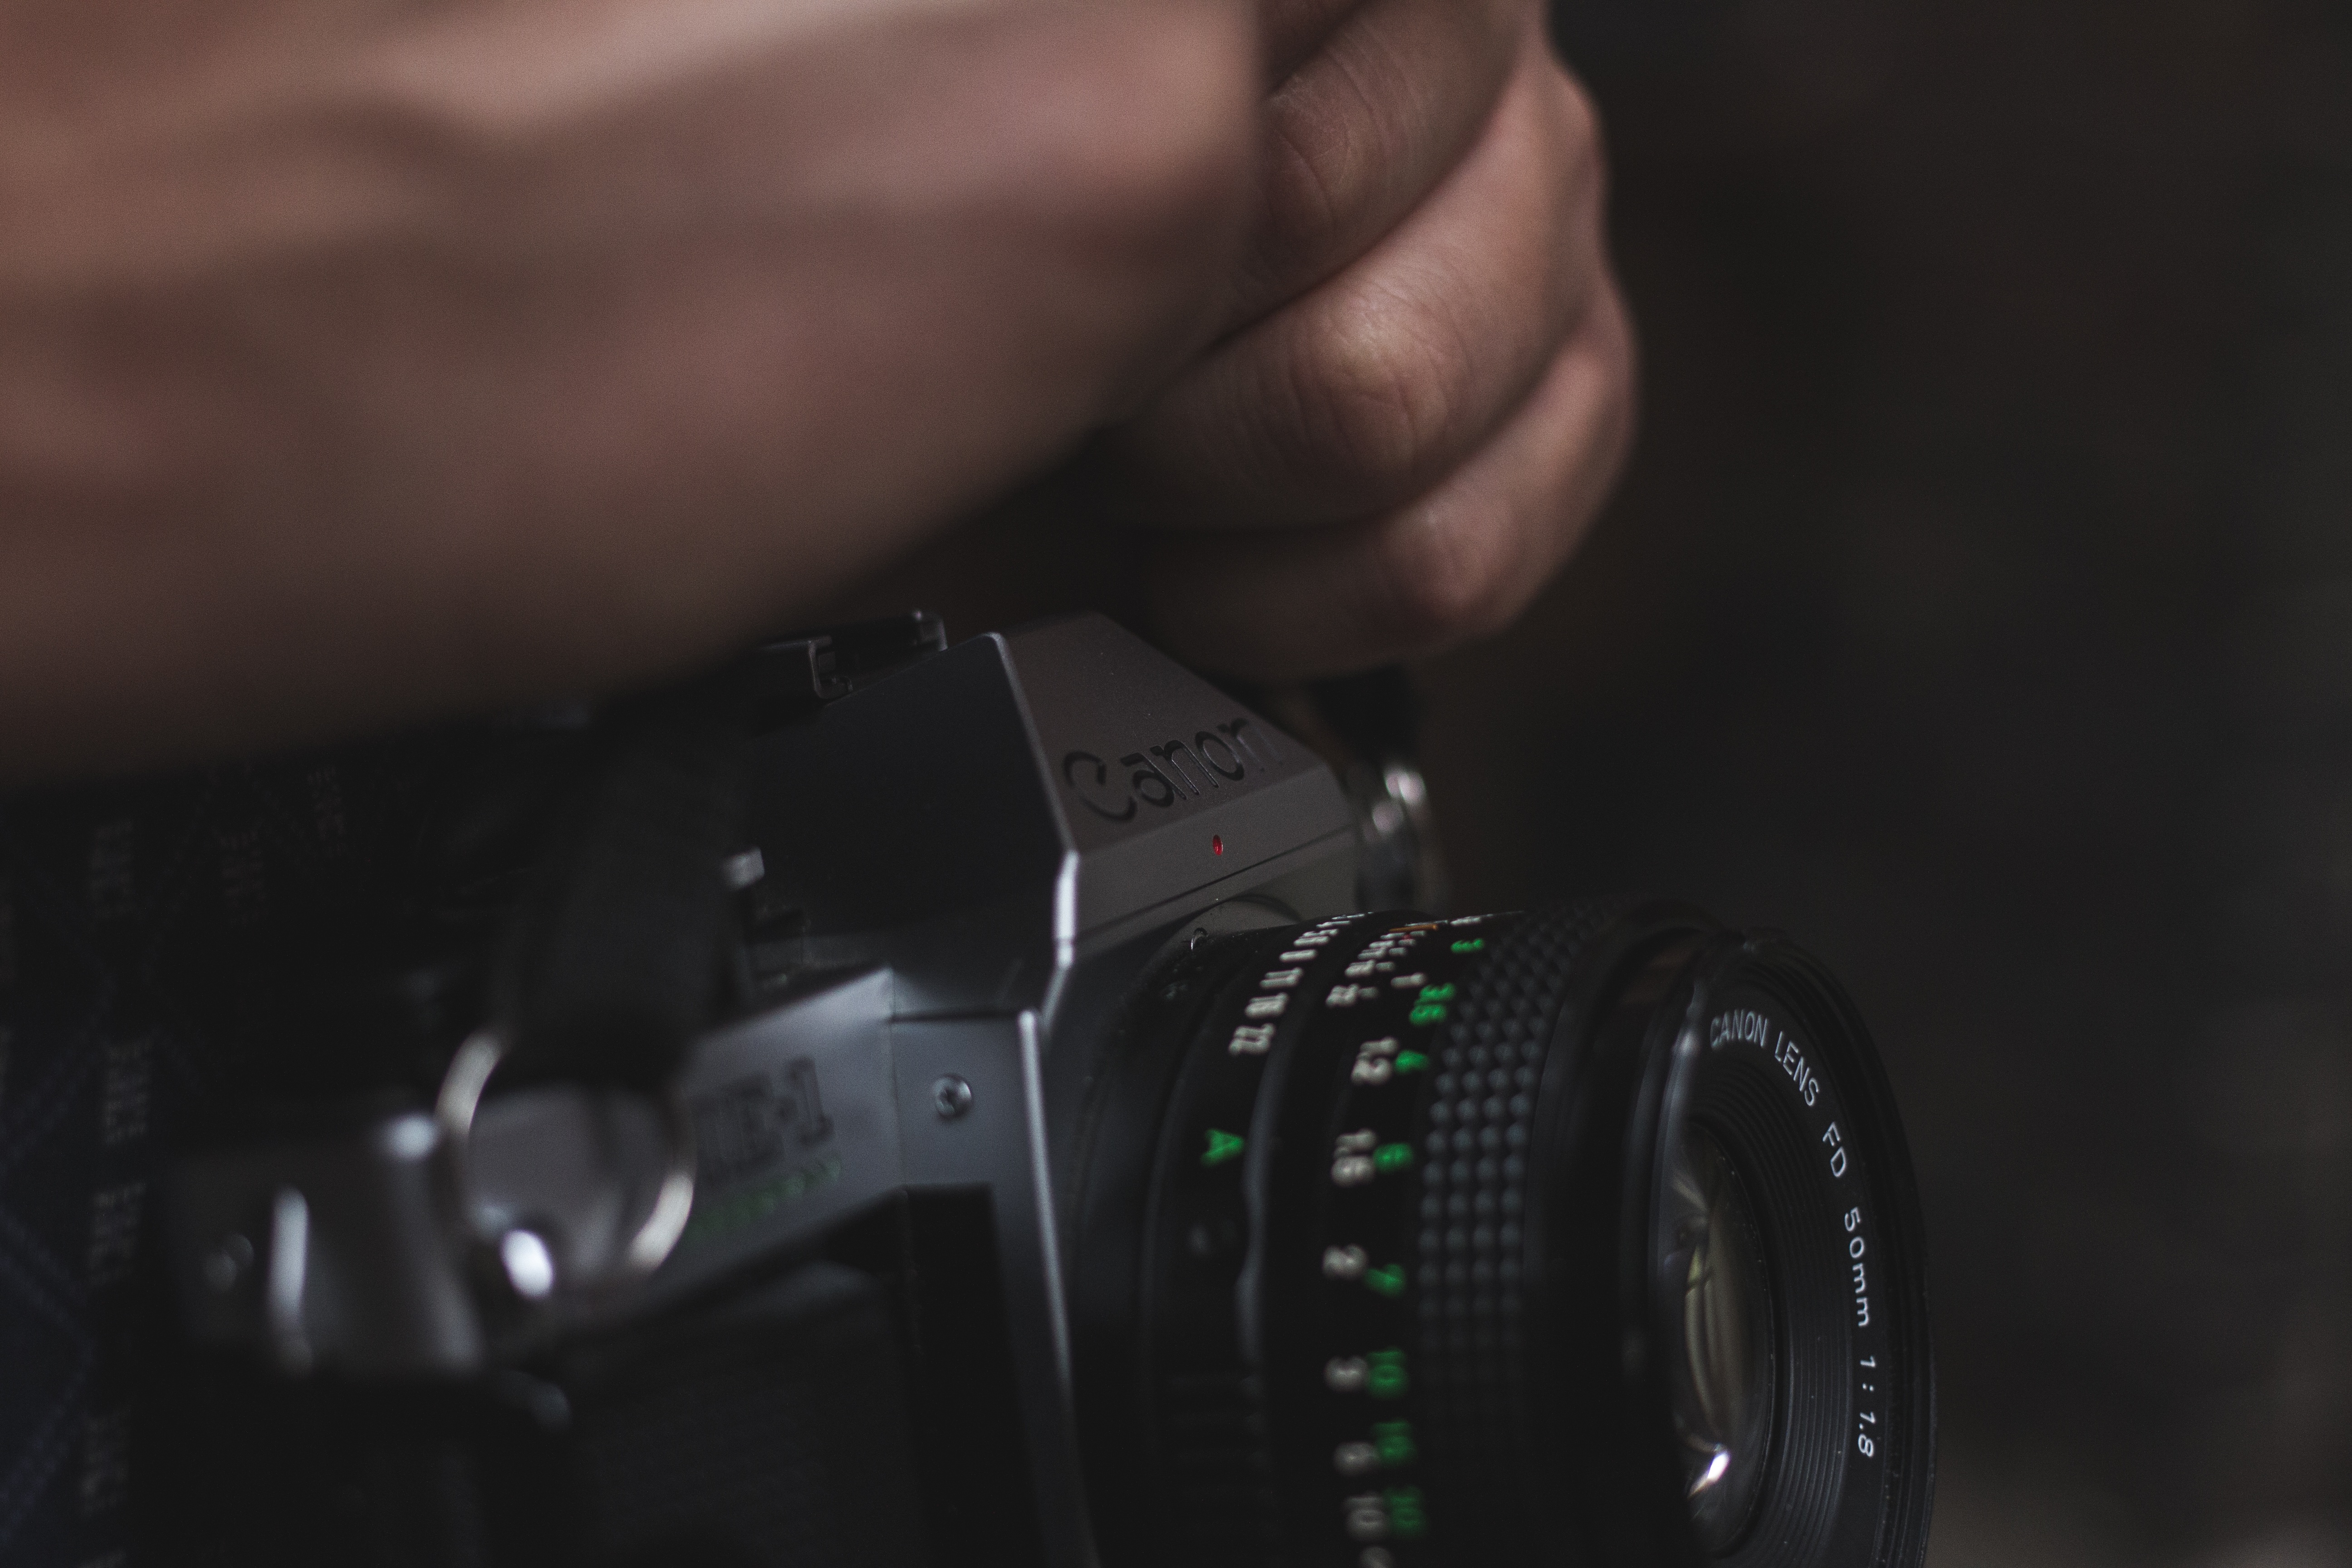
hand, camera, photography, photographer, canon, black, close up, reflex camera, digital camera, photograph, digital slr, single lens reflex camera, cameras optics